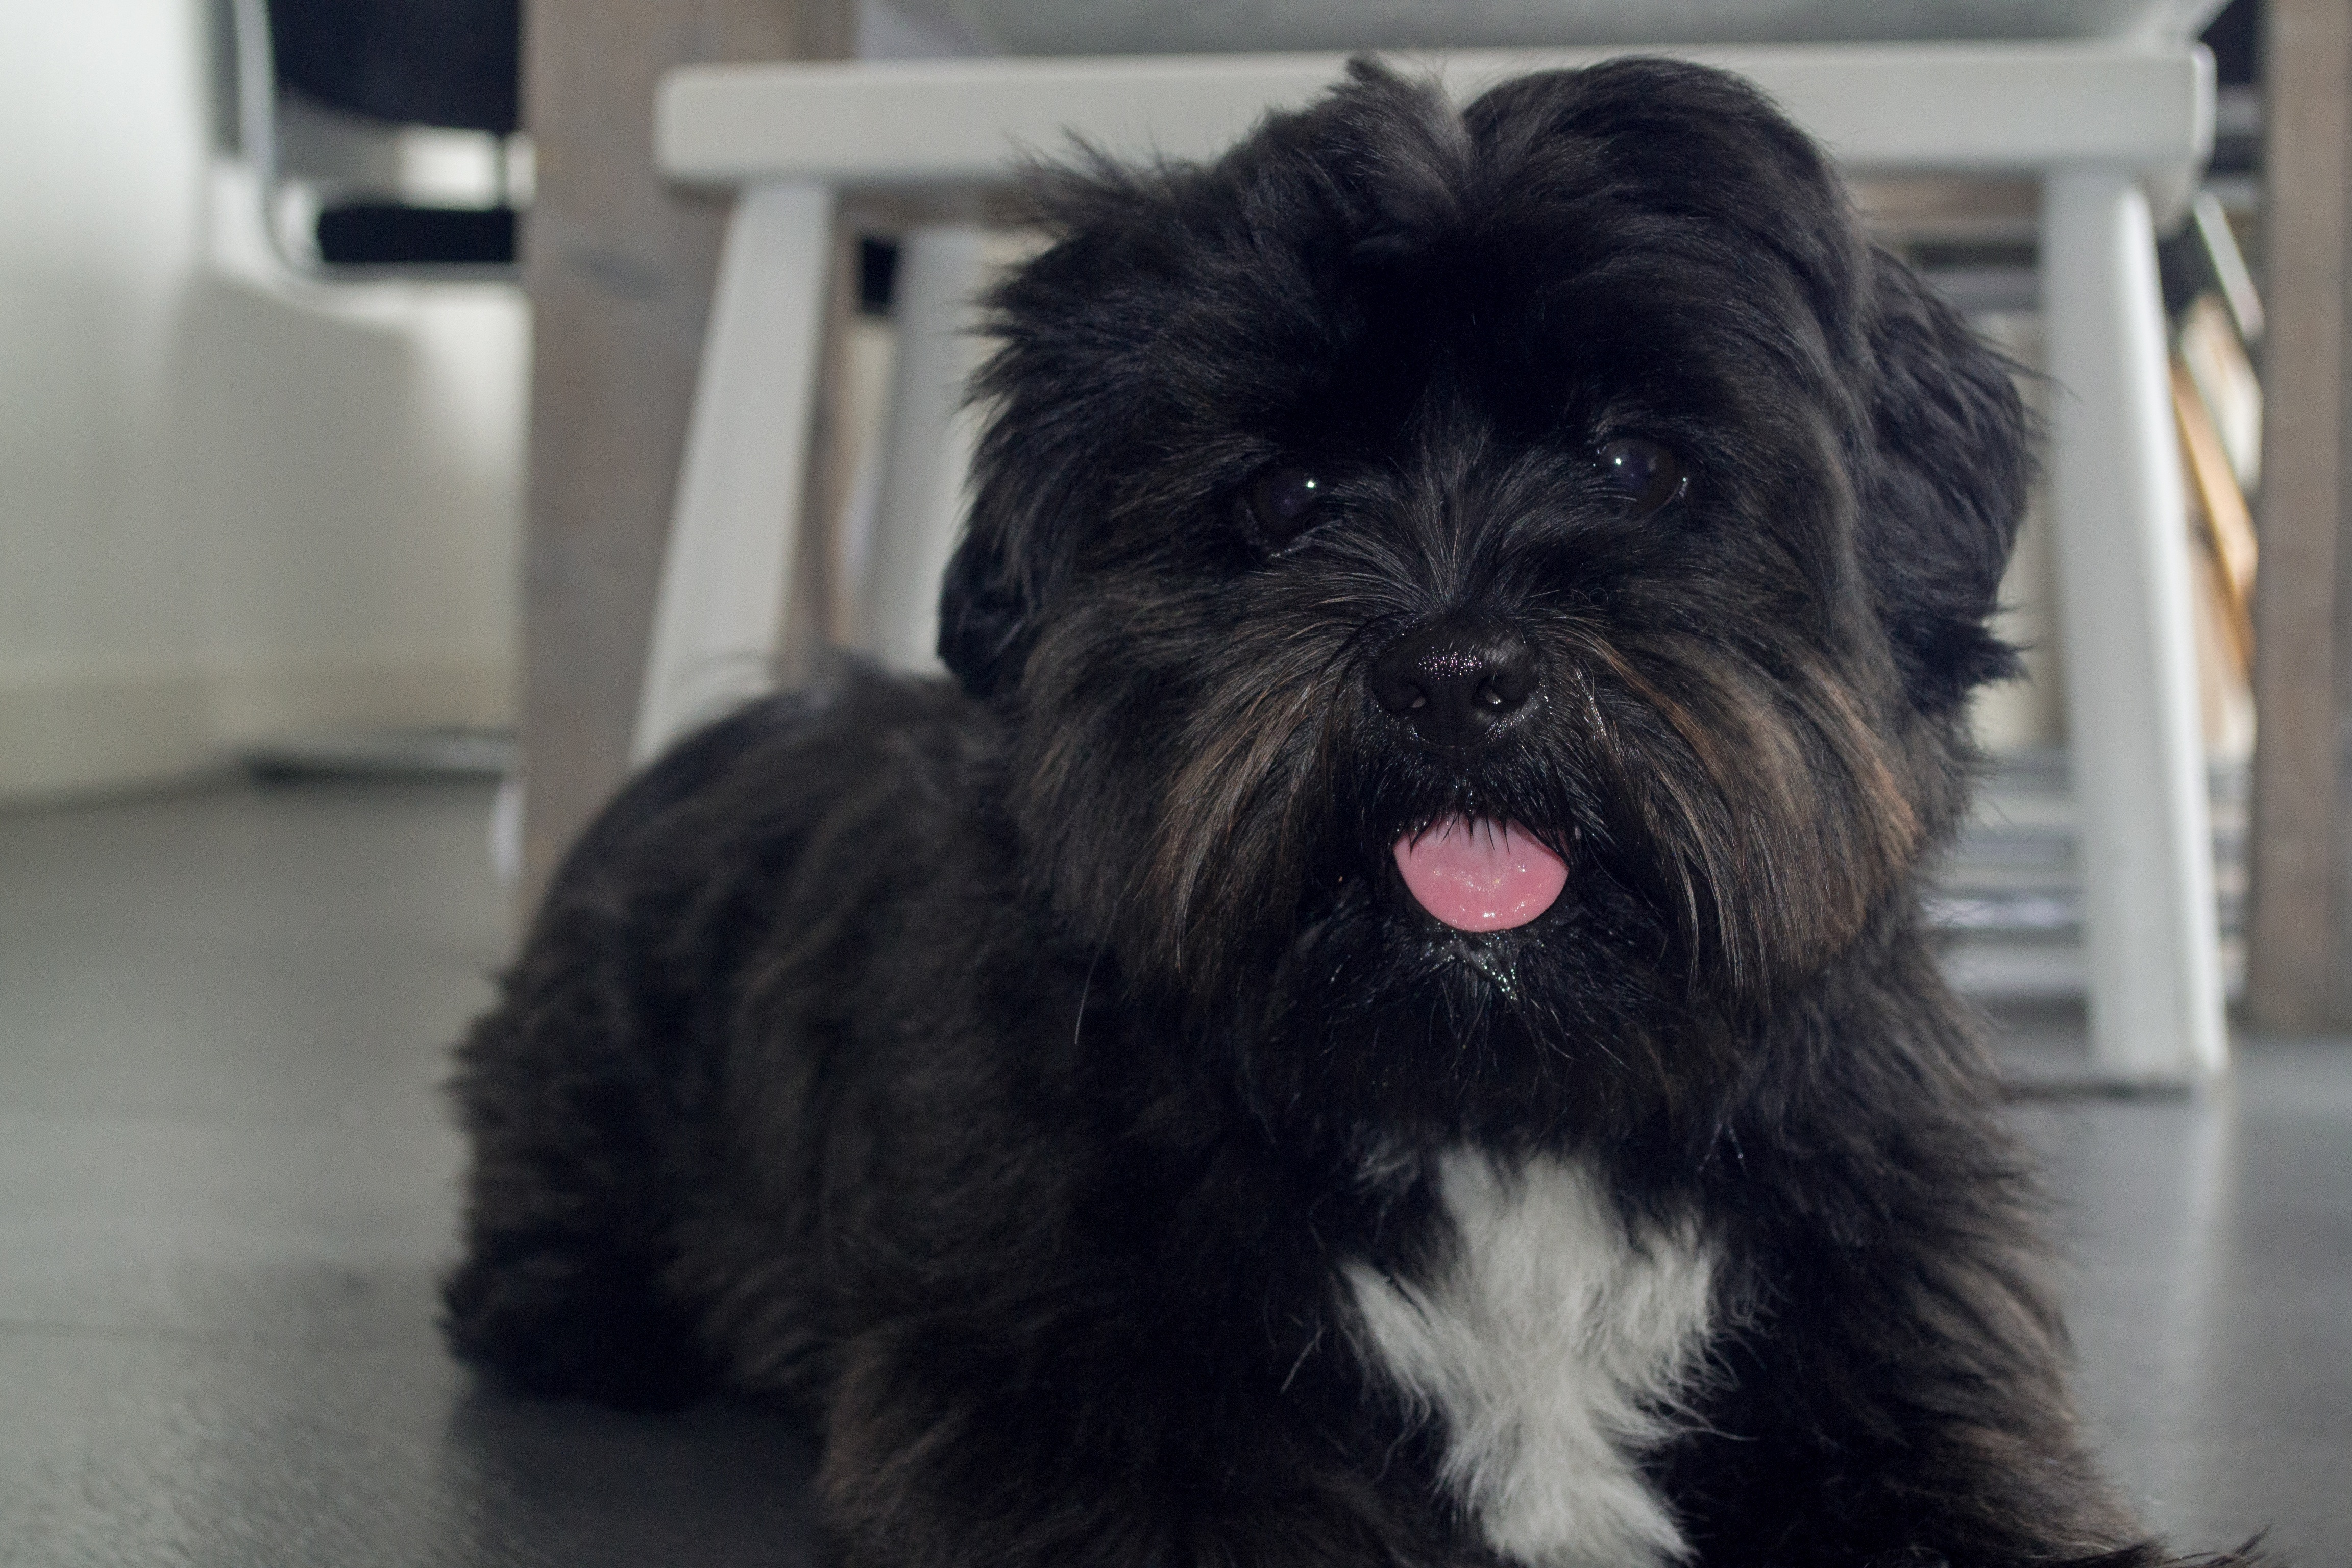
puppy, dog, animal, cute, pet, young, small, mammal, black, little, vertebrate, schnauzer, miniature schnauzer, dog breed, lhasa apso, terrier, breed, doggy, boomer, cairn terrier, tibetan terrier, affenpinscher, havanese, dog like mammal, carnivoran, schnoodle, dog crossbreeds, morkie, bolonka